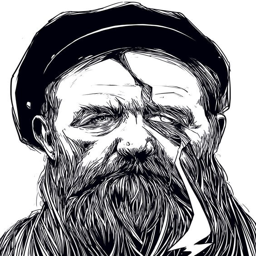
digital art selected for the #